Paternalistic conservatism

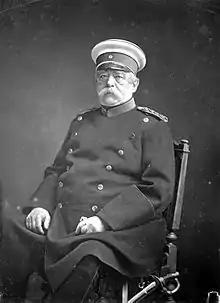
Otto von Bismarck, who promoted State Socialism as remedial measures to appease the working class and detract support for socialism and the Social Democratic Party of Germany following earlier attempts to achieve the same objective through Bismarck's Anti-Socialist Laws.

One-nation conservatism was first conceived in the United Kingdom by Conservative prime minister Benjamin Disraeli, who presented his political philosophy in two novels, "Coningsby" and "Sybil, Or The Two Nations", published in 1844 and 1845, respectively. Disraeli proposed a paternalistic society with the social classes intact but the working class receiving support from the well off. He emphasised the importance of social obligation rather than the individualism that pervaded British society. Disraeli warned that Britain would become divided into two nations (of the rich and poor) as a result of increased industrialisation and inequality. Concerned at that division, he supported measures to improve the lives of the people, to provide social support and to protect the working classes.